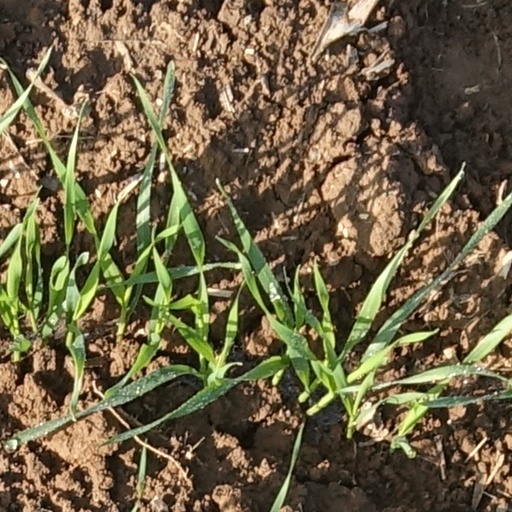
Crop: wheat